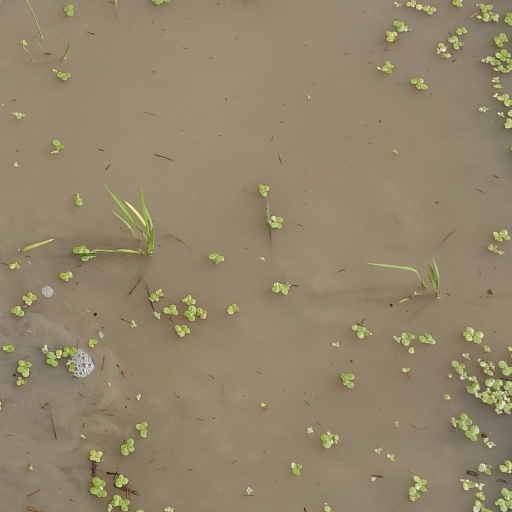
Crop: rice